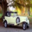
Label: automobile